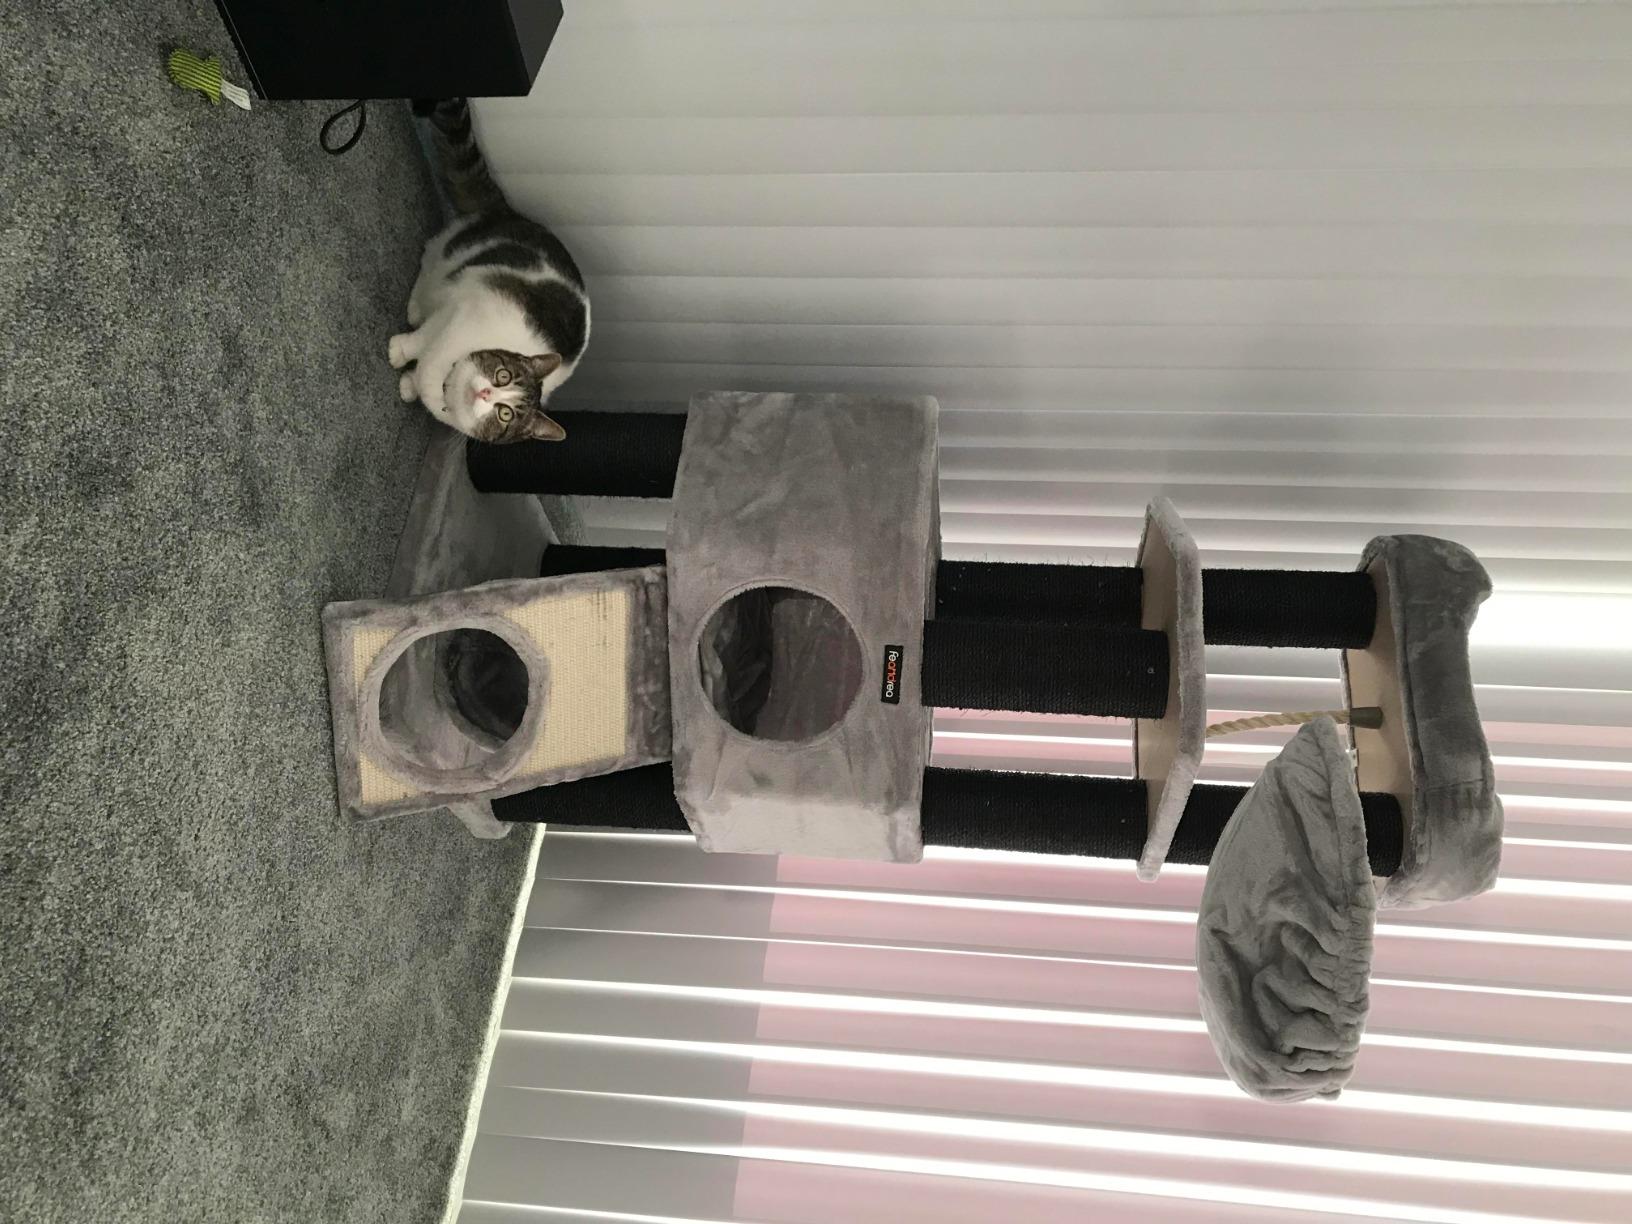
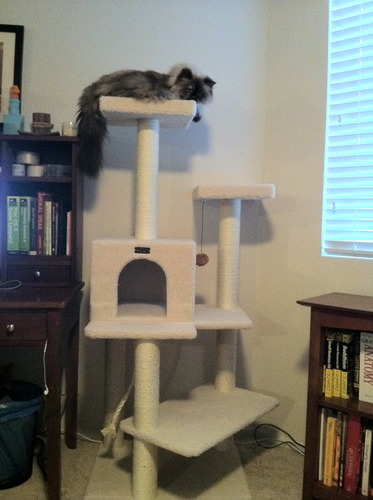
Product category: items_cat tree
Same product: no